Boranylium ions

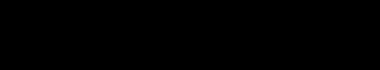
Example of the use of nucleophilic displacement to make a borenium ion.

Displacement of a ligand from a neutral tricoordinate boron halide by a neutral donor such as pyridine results in the generation of a borenium cation. For this reaction to yield the desired borenium cation, the ligand must be a good leaving group and the neutral donor must have enough steric bulk that nucleophilic dissociation is favored over Lewis acid-base adduct formation with the neutral BR starting material, as demonstrated by competition experiments.